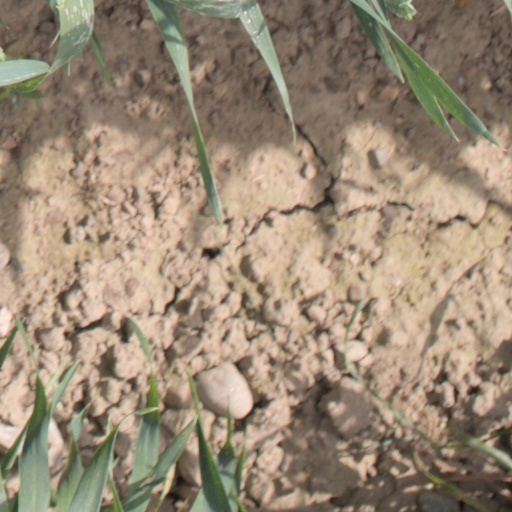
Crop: wheat